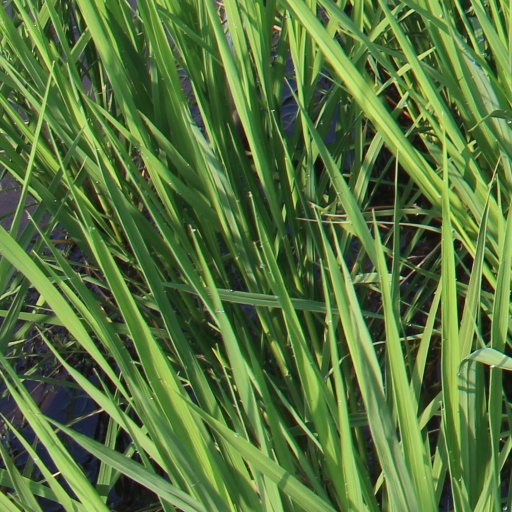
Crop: rice